Erickson Inc.

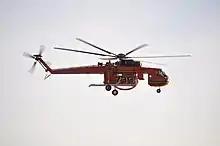
Erickson Aircrane used for firefighting operations primarily in Western Australia

The name of the company was changed to Erickson Inc. in February 2014. The following year the company reorganized into three business units: Commercial Aviation Services, Government Aviation Services, and Manufacturing and MRO.